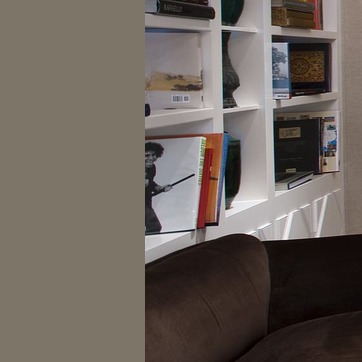
Material: paper